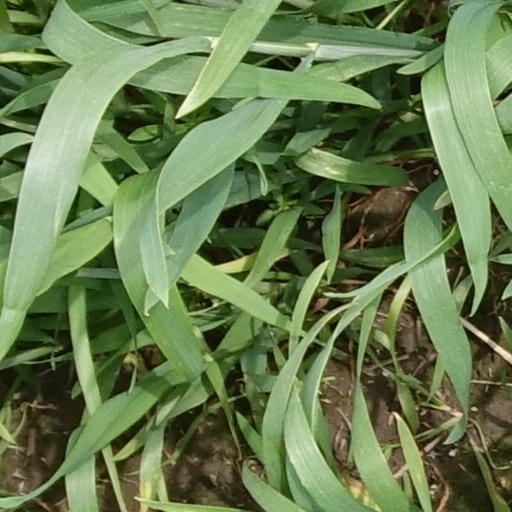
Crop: wheat